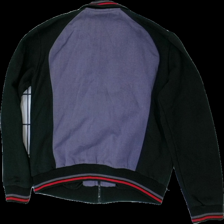
View: back
Type: Hoodie
Category: Men
Brand: Not in the list
Brand text on label: redstone
Colors: Black, Grey, Red
Material: 51% cotton 49% polyester
Cut: Regular
Size: M
Season: All
Stains: Minor
Damage: fläck
Damage location: middle center
Damage 2 location: bottom center
Price range: 50-100
Recommended usage: Reuse
Description: hoodie med dragkedja utan luva, svag fläck fram